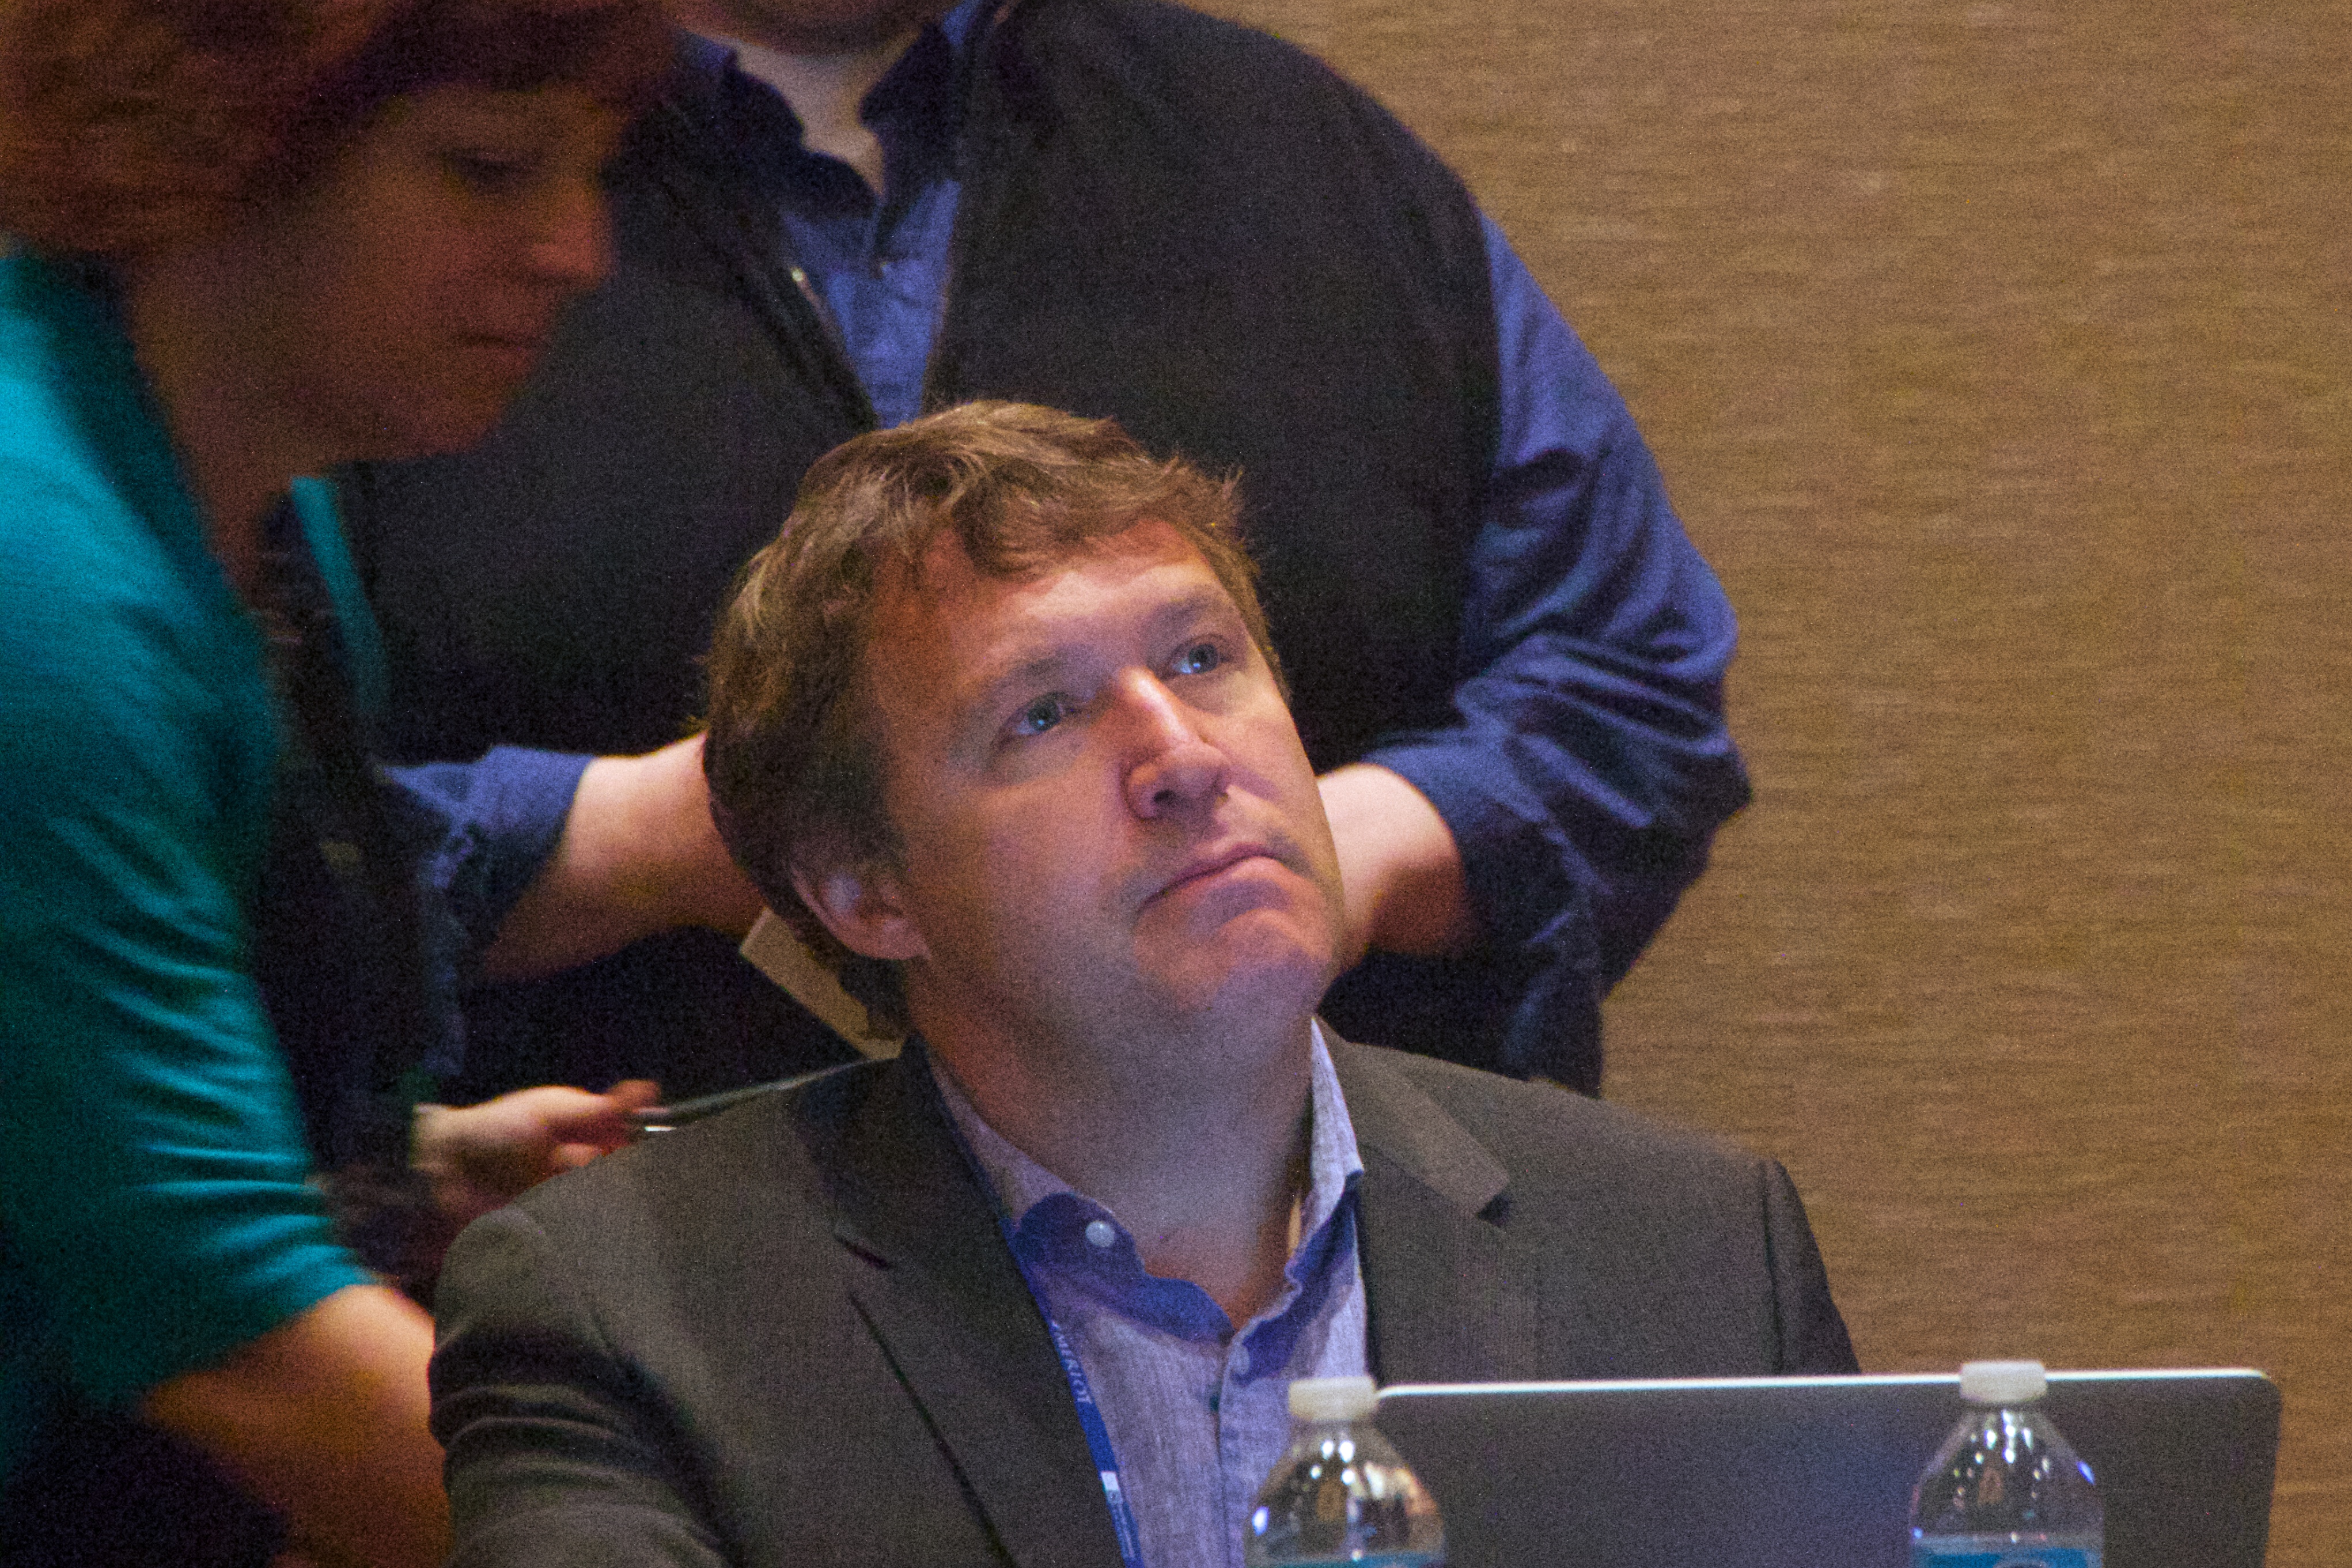
speech, et4online, academic conference